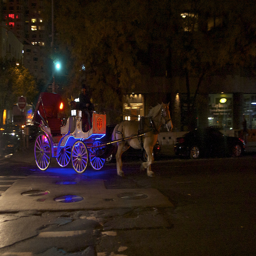
A horse drawn carriage traveling down a city street.
A colorful horse cart in animation on the street.
A horse pulls a cart through the street at night.
a white and brown horse is pulling a cart at night
A white horse pulling a carriage and rider bathed in neon light.